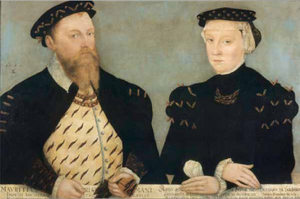
Agnes af Hessen
Dobbeltportræt af Agnes af Hessen og Kurfyrst Moritz af Sachsen, udført af Lucas Cranach den yngre.
Agnes af Hessen var en tysk prinsesse af Hessen, der var kurfyrstinde af Sachen fra 1547 til 1553.